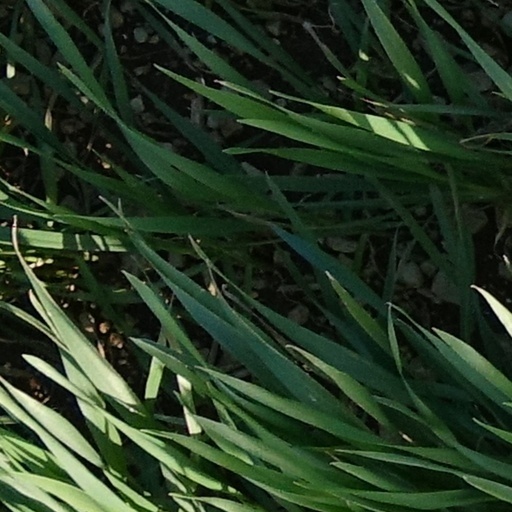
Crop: wheat